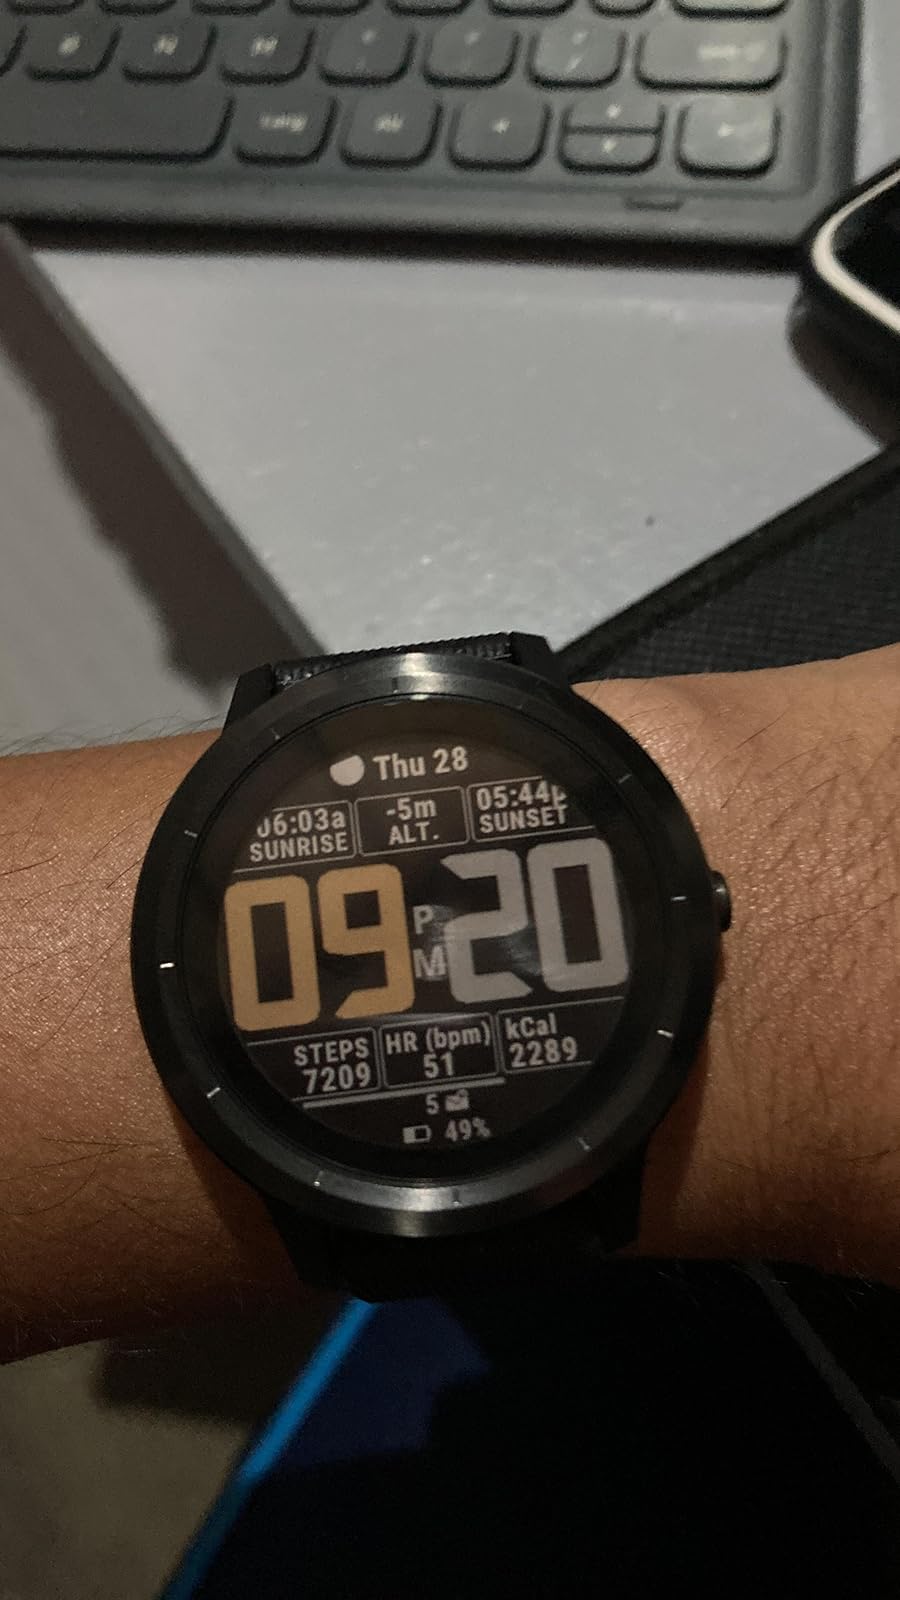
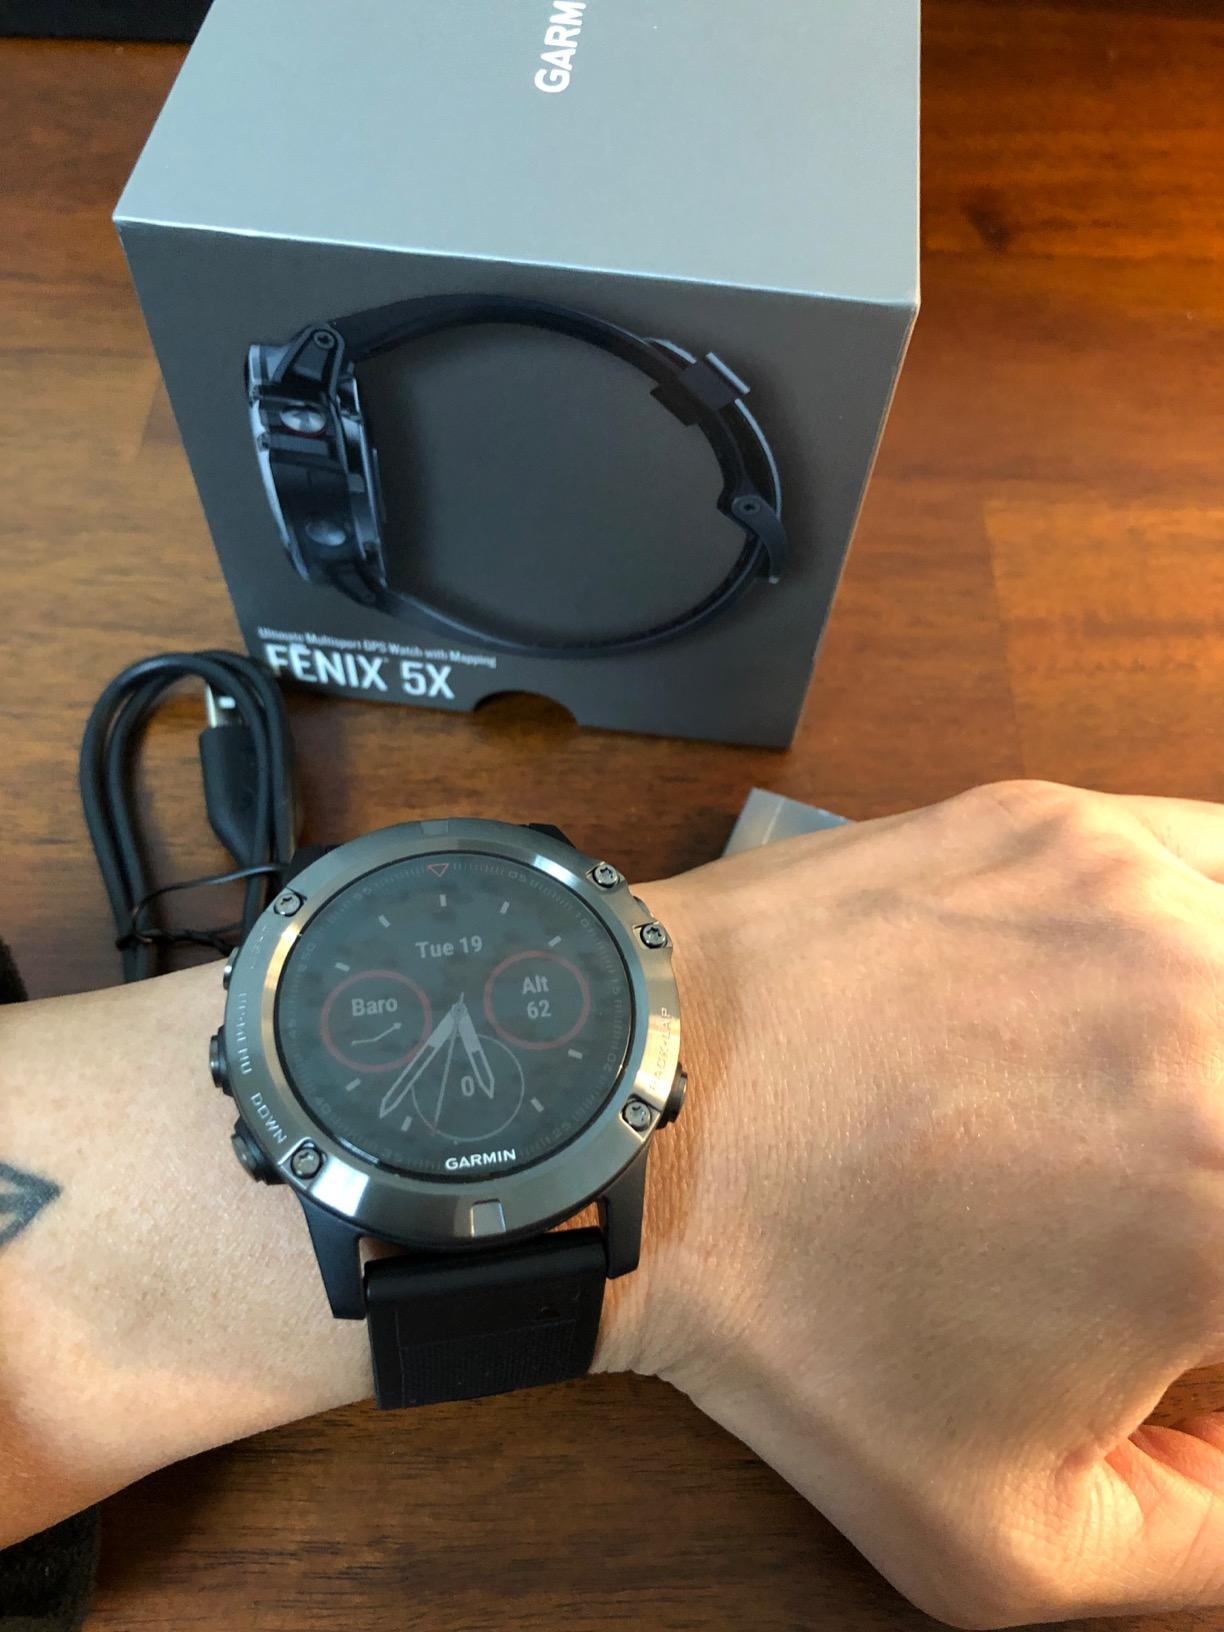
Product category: smartwatch
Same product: no